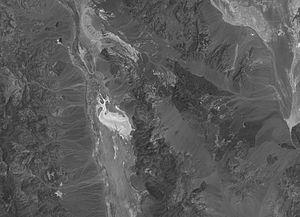
Dante's View est un point de vue panoramique qui surplombe la vallée de la Mort à une altitude de 1 669 m. Il se situe au nord du massif Coffin Peak dans la chaîne de montagne des Black Mountains en Californie et à environ 25 km au sud de Furnace Creek dans le parc national de la vallée de la Mort.